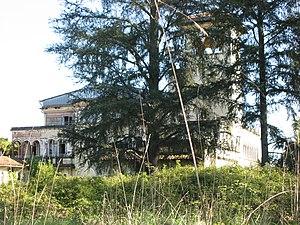
Chateau Bijou à Labastide-Villefranche (Pyrénées-Atlantiques) (Pyrénées).
Cet article recense une partie des monuments historiques des Pyrénées-Atlantiques, en France.
Cet article recense de manière non exhaustive les châteaux, maisons fortes, mottes castrales, situés dans le département français des Pyrénées-Atlantiques. Il est fait état des inscriptions et classements au titre des monuments historiques.